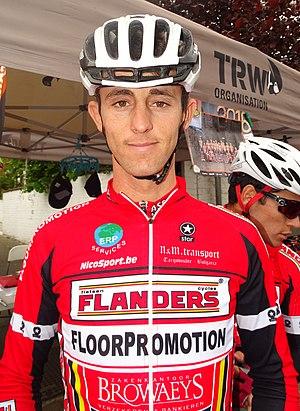
Reportage réalisé le dimanche 15 mai à l'occasion du départ du Grand Prix Criquielion 2016 à Silly, Belgique.
Ylber Sefa, né le 15 février 1991 à Tirana, est un coureur cycliste albanais, membre de l'équipe Tarteletto-Isorex.